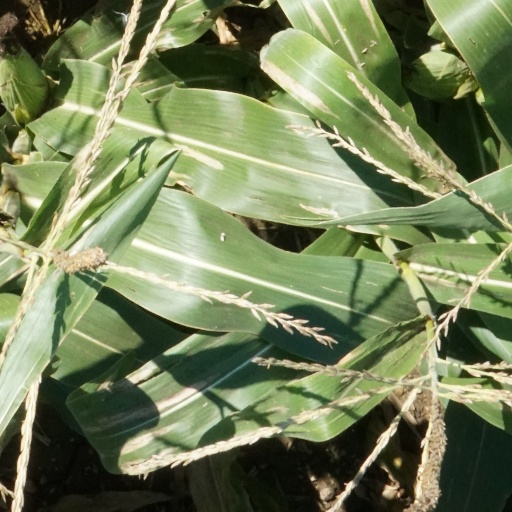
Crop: maize; corn